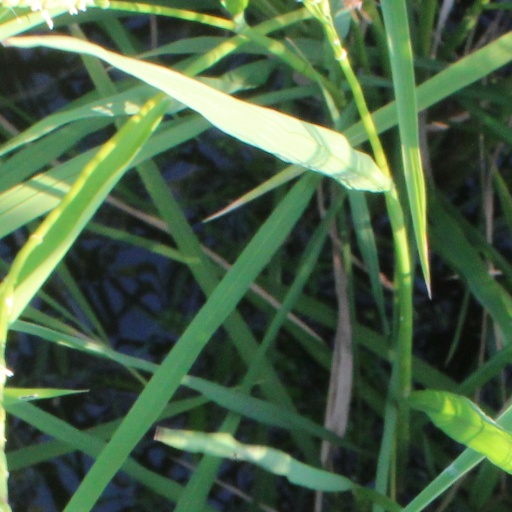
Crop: rice